Russell Brand

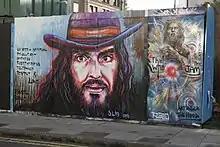
Street art by unknown artist on Hackney Street, London

Brand's radio career began in early 2002, when he hosted a Sunday afternoon show with Matt Morgan on London's Indie Rock station Xfm. Brand was dismissed from the job after reading pornographic material live on-air.